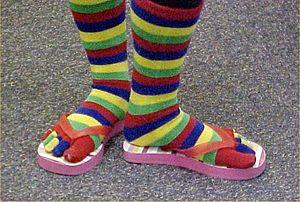
La chaussette à orteils est un type de chaussette dont la pointe est divisée pour que les orteils soient chacun enveloppés séparément, tel un gant sur une main.